Sherlock Holmes (1922 film)

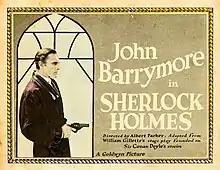
1922 lobby card

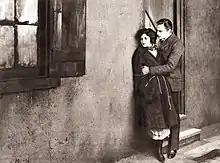
Scene from the film.

Sherlock Holmes (released as Moriarty in the UK) is a 1922 American silent mystery drama film starring John Barrymore as Sherlock Holmes, Roland Young as Dr. John Watson and Gustav von Seyffertitz as Moriarty.